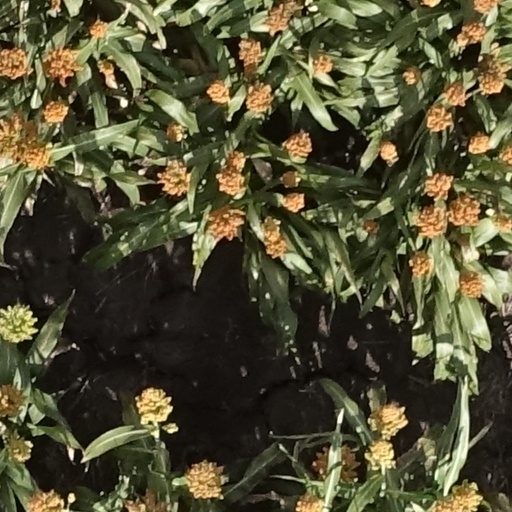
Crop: sorghum